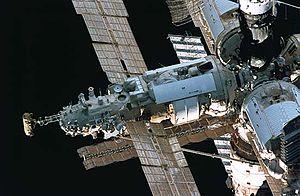
Kvant-2 était le troisième module et deuxième plus importante de la station spatiale Mir. Son but principal était d'offrir des nouvelles expériences scientifiques, des meilleurs systèmes de support de vie, et un sas de Mir. Il a été lancé le 26 novembre 1989 par une fusée Proton. Il s'est amarré à Mir le 6 décembre. Son système de contrôle a été conçu par le NPO "Electropribor". Il est resté en orbite 4 134 j et 16 h.